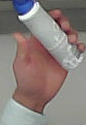
Product: dove_spray